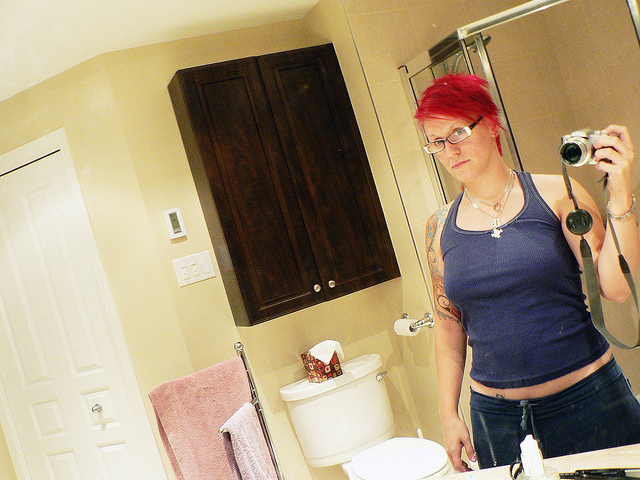
user: Given an image and a question. Answer the question in a short answer. Question: What is the girl in the picture doing? Short Answer:
assistant: take selfie